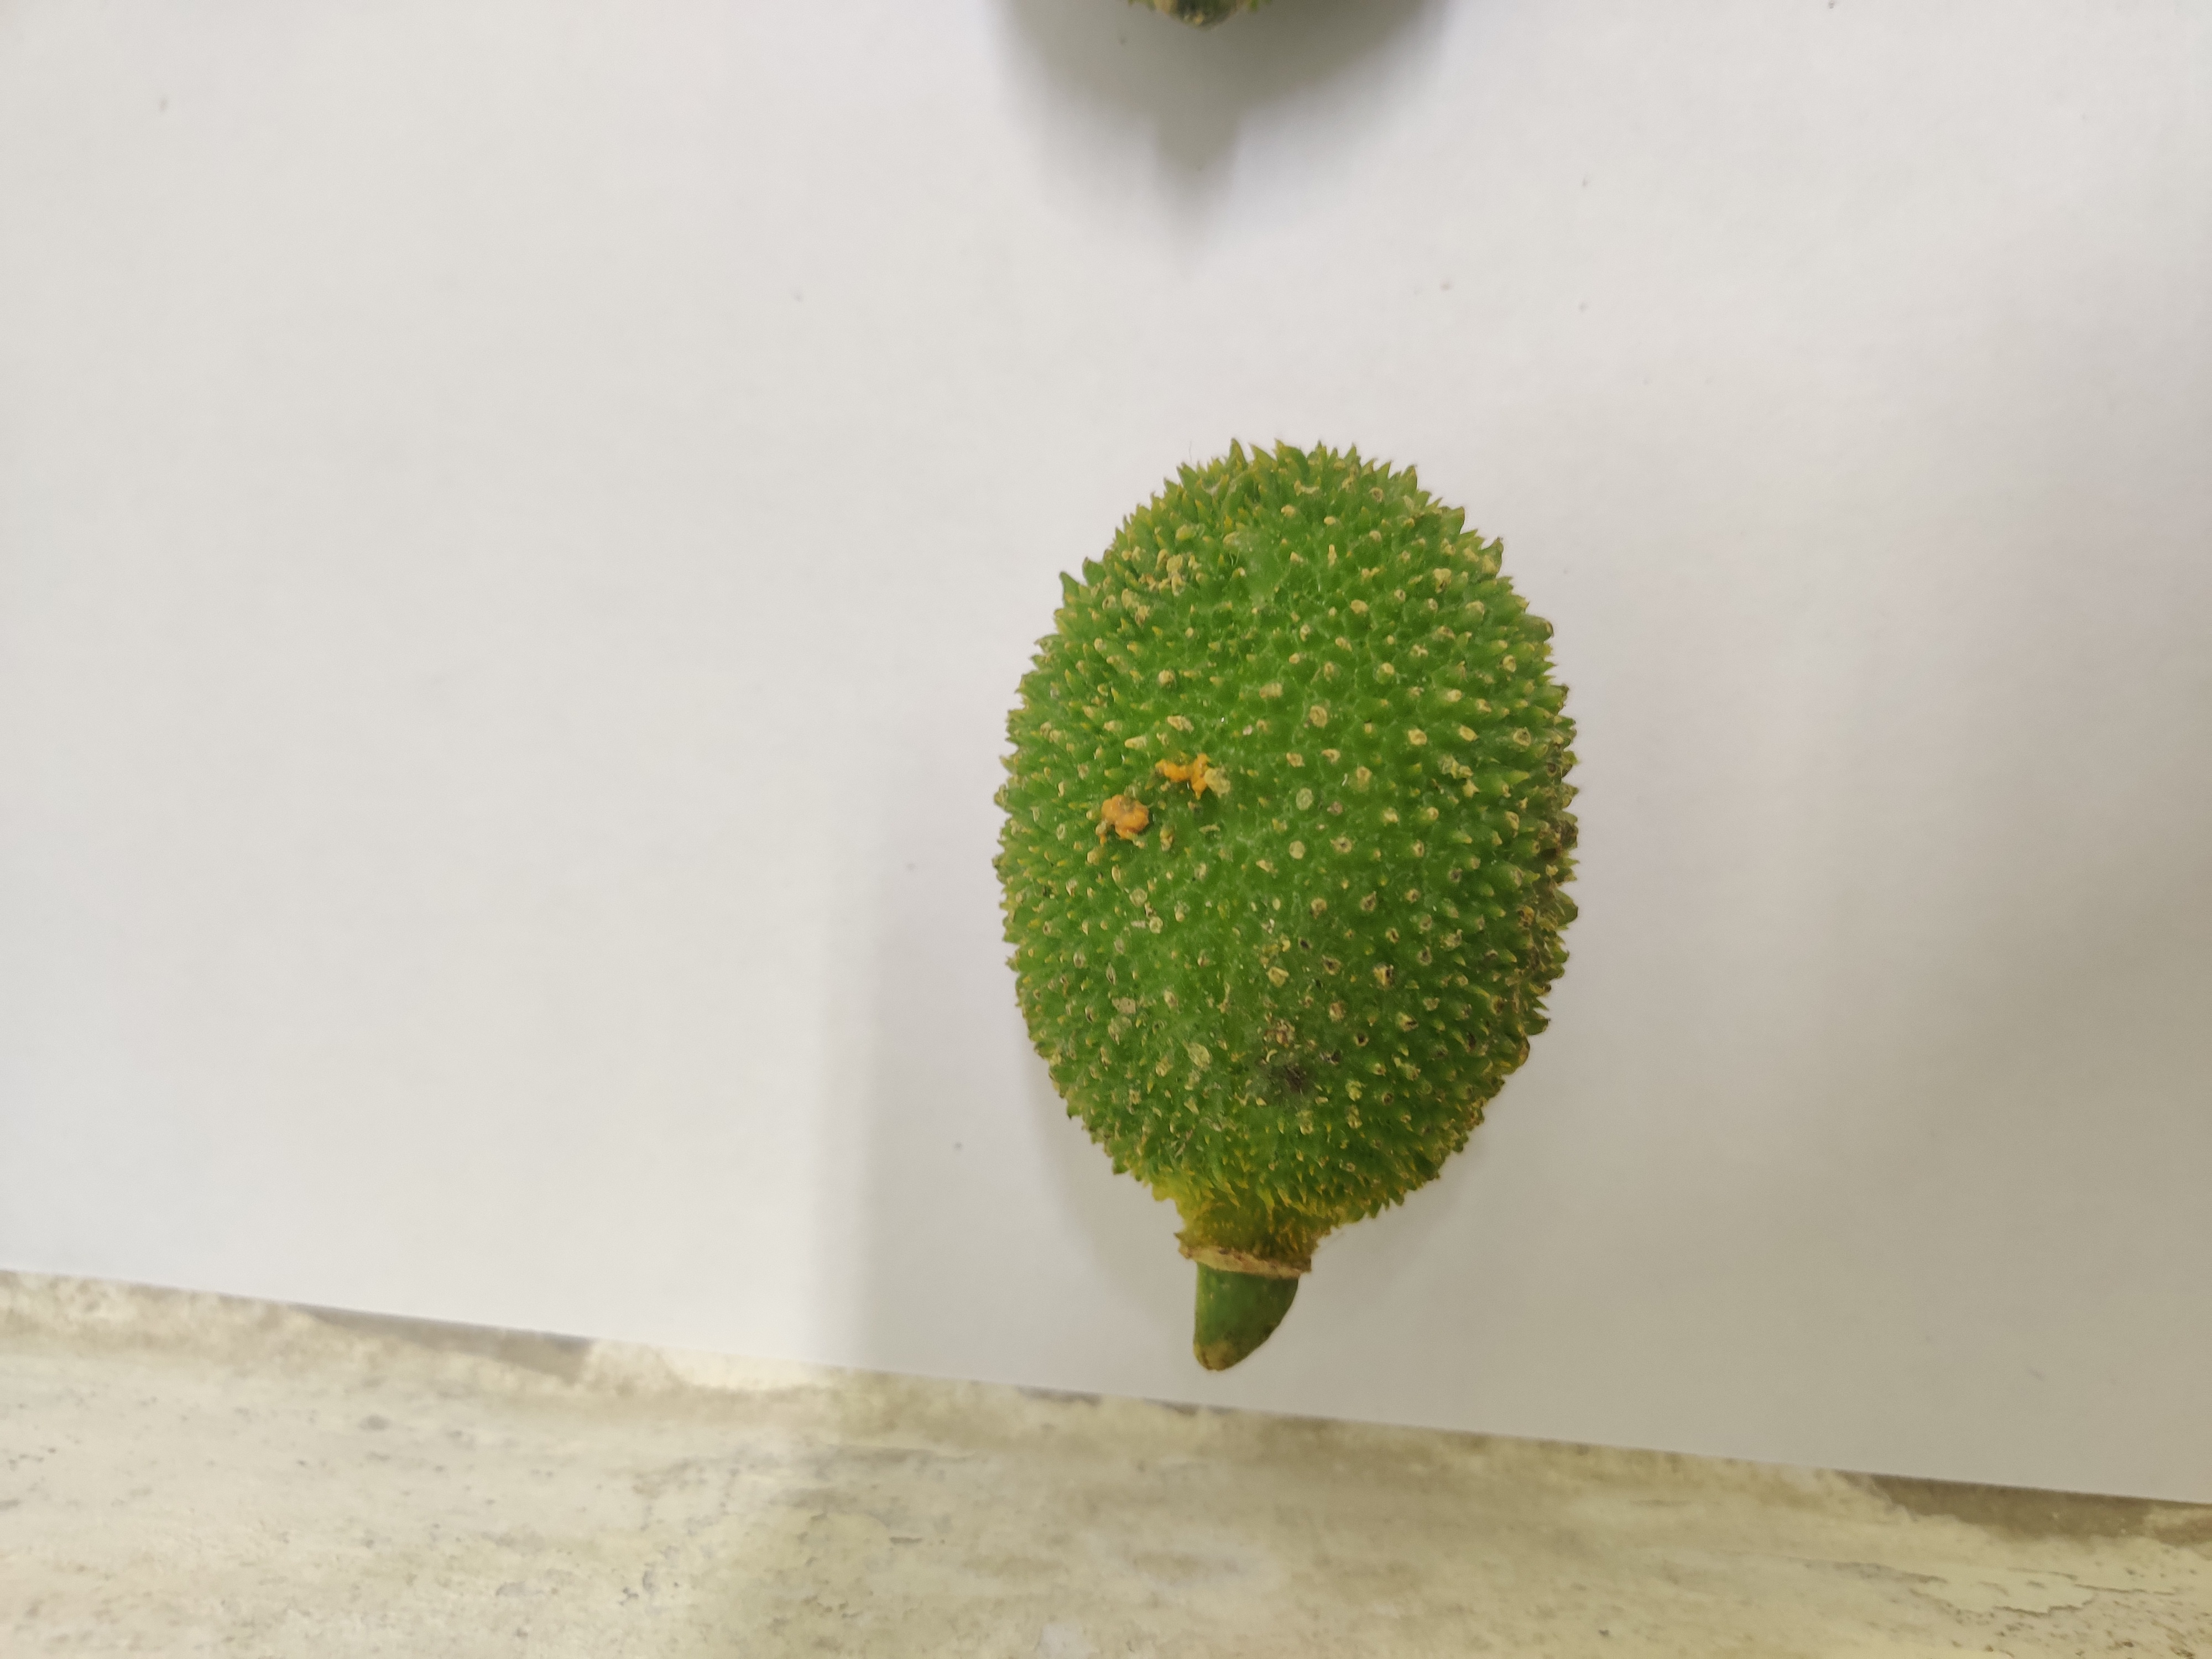
Crop: Spiny Gourd
Condition: Fresh